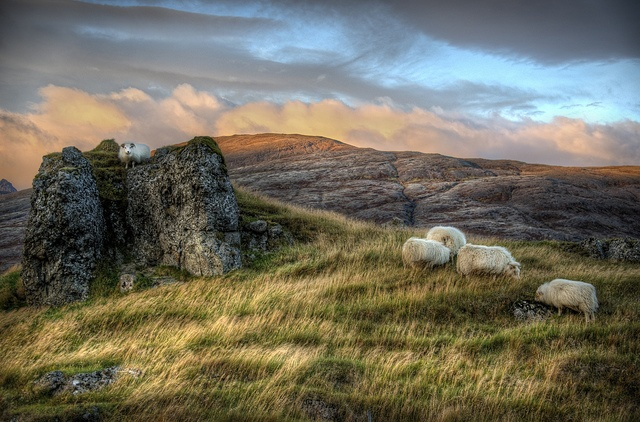
A group of animals stand on a rocky hill.
A herd of sheep grazing on a rocky mountain hillside.
Sheep are on a rocky hills grazing while one stands upon a boulder.
animals on a grassy hill side with a sky in the background
Sheep grazing in a field in the mountains.